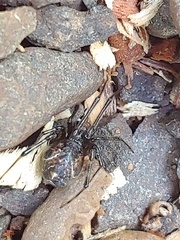
Species: Parasteatoda_tepidariorum